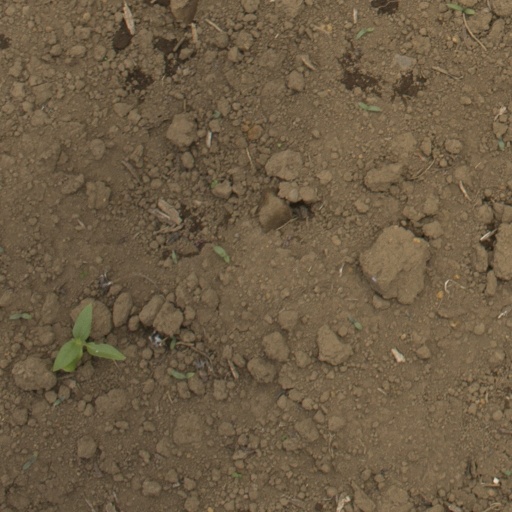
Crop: Jerusalem artichoke